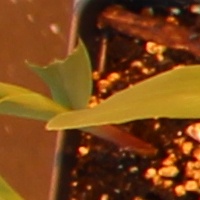
Label: Corn